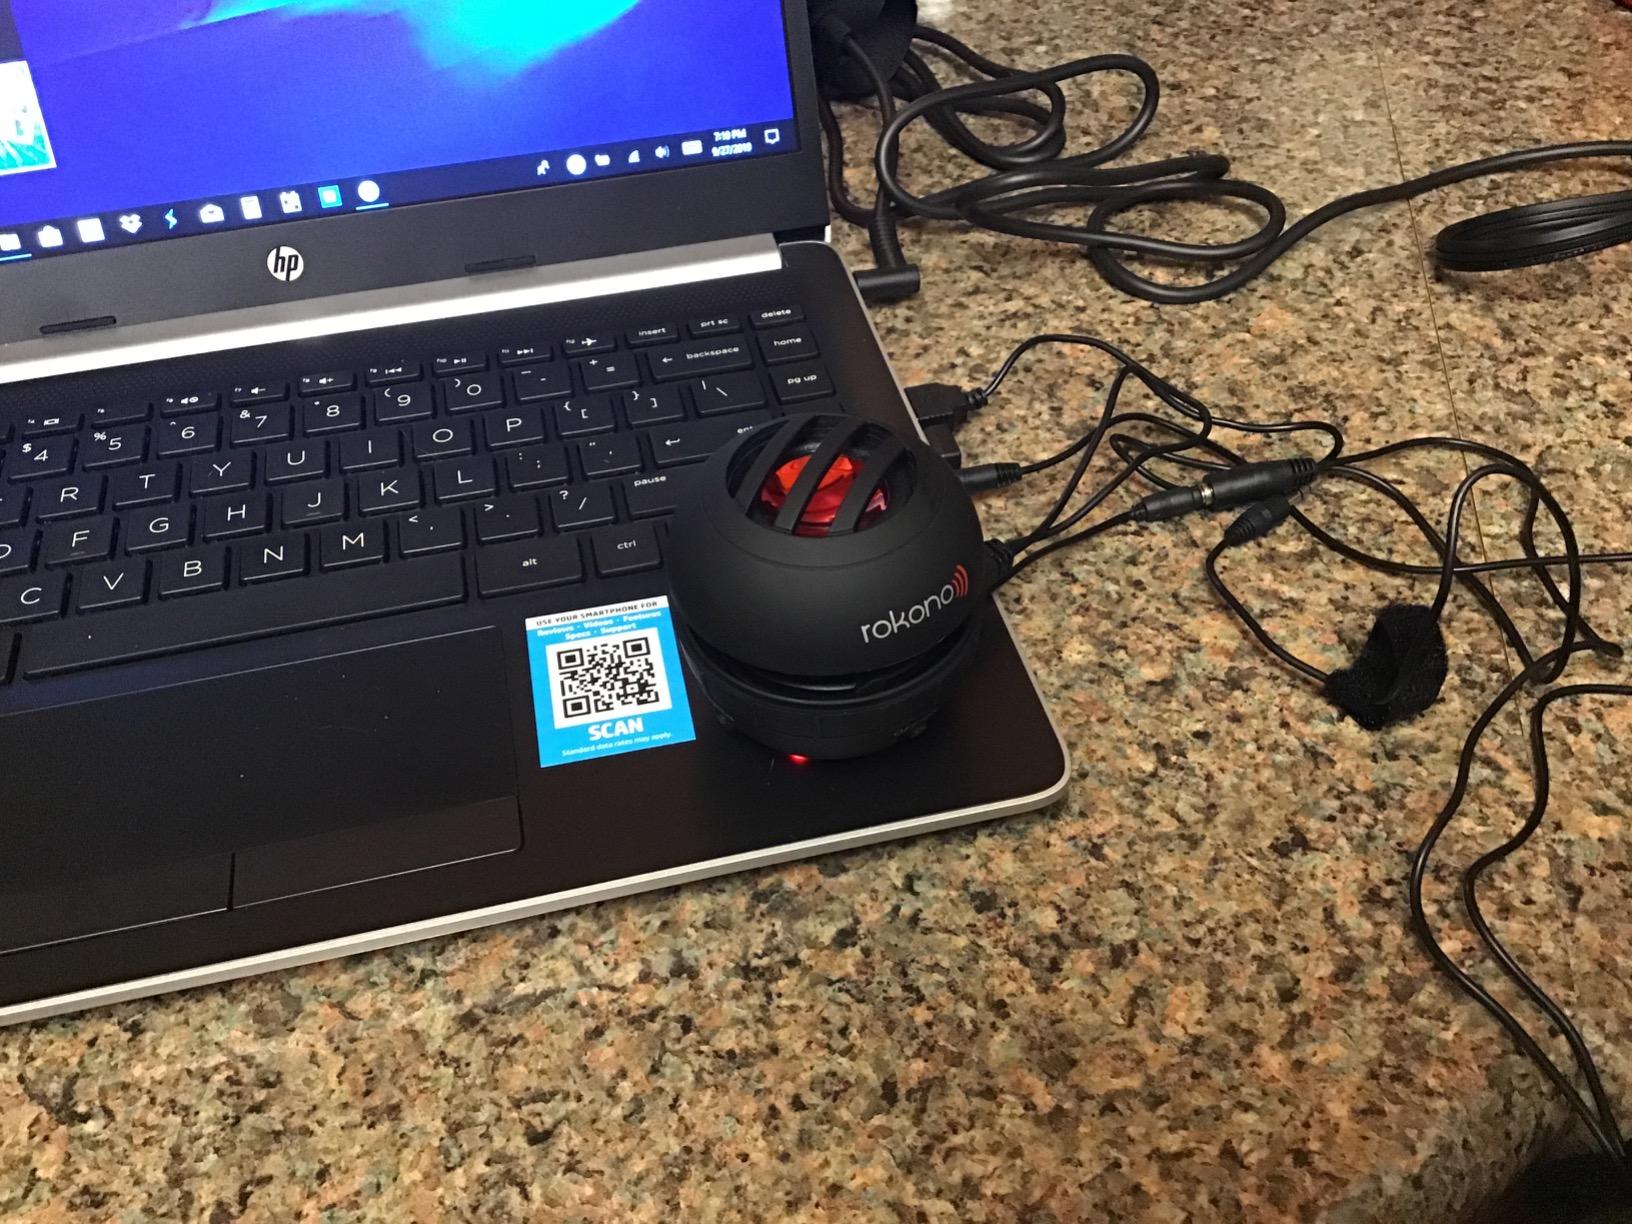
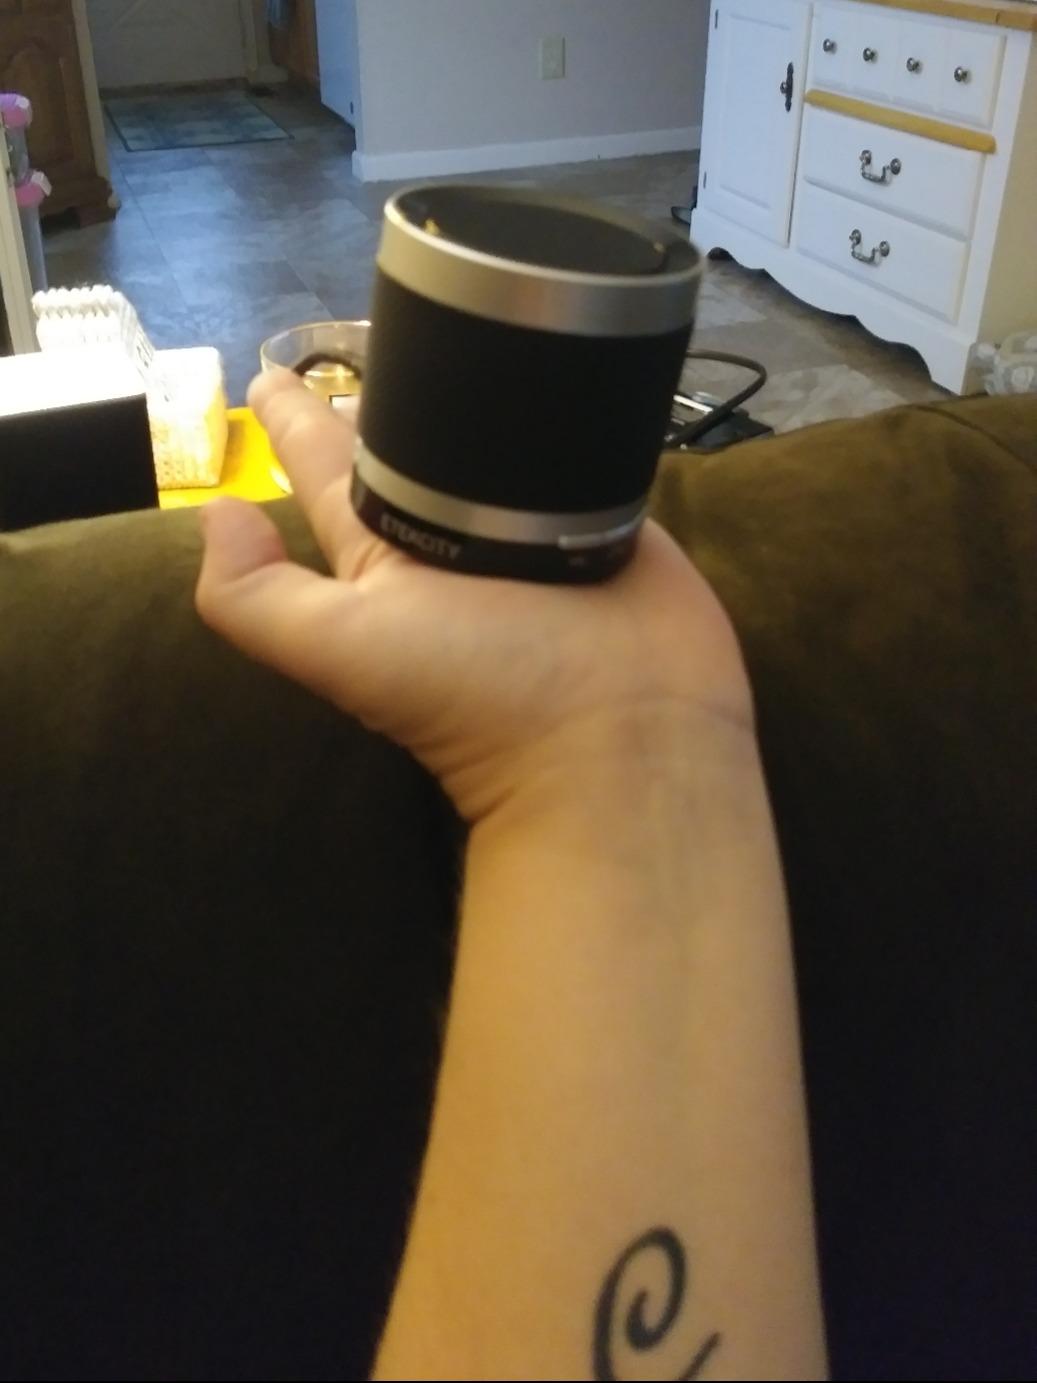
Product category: speaker
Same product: no